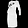
Label: Dress